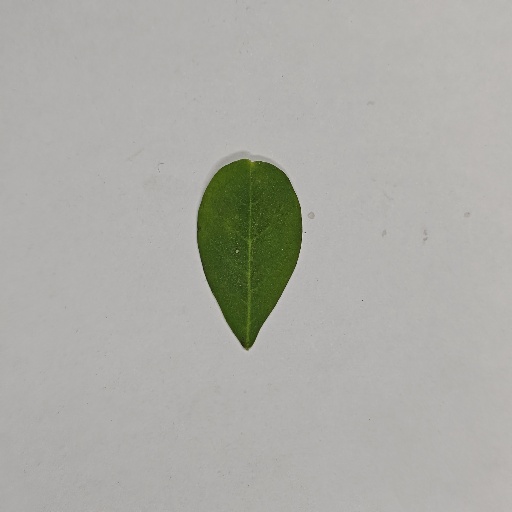
Species: Sojina
Leaf condition: Healthy Leaf